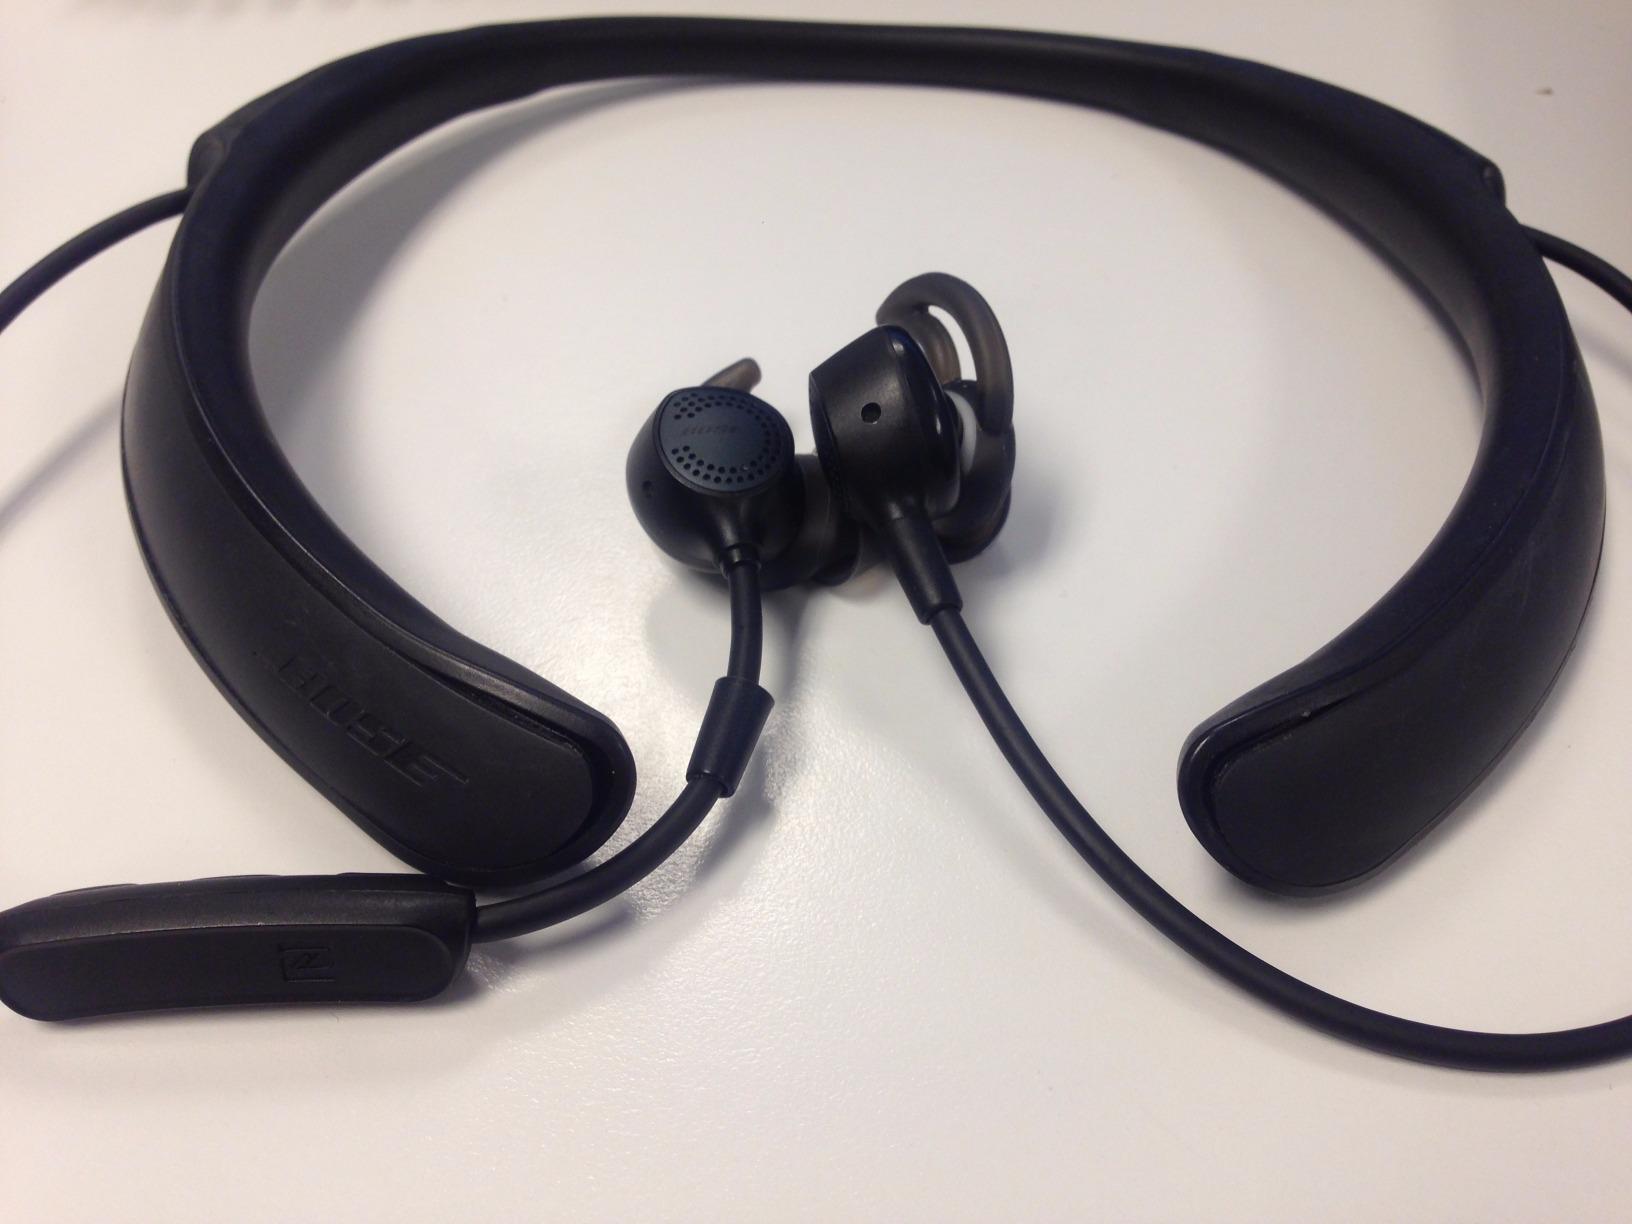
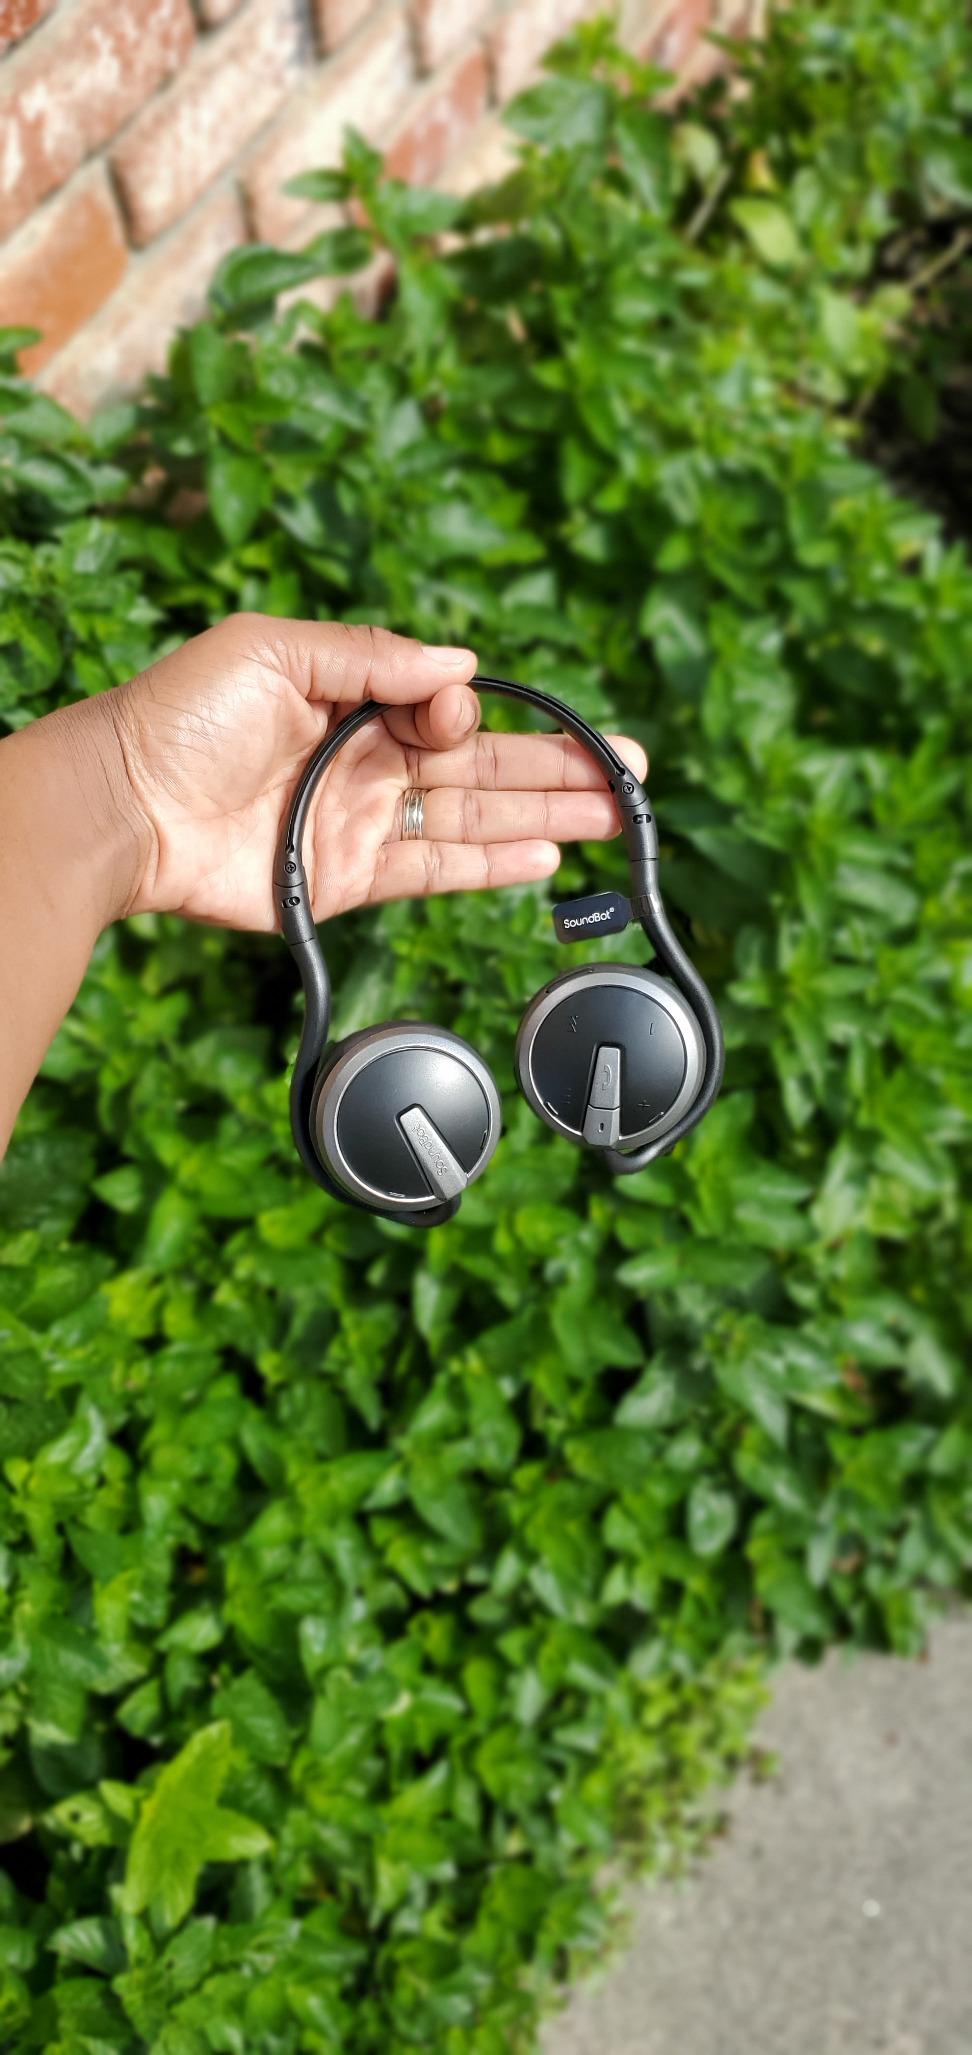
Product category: headphones
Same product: no